Isaac George Bailey

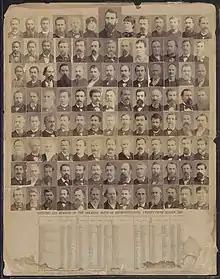
1885 House of Representatives composite photo of the Twenty-Fifth General Assembly of the State of Arkansas

In 1866, he married Winnie White with whom he had two children, Charles H. Bailey and Maude Bailey Frazier.